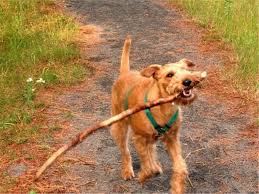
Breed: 207-n000036-Irish_terrier